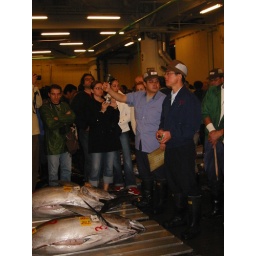
Tuna auction at Tsukiji fish market in Tokyo at five thirty on the morning!